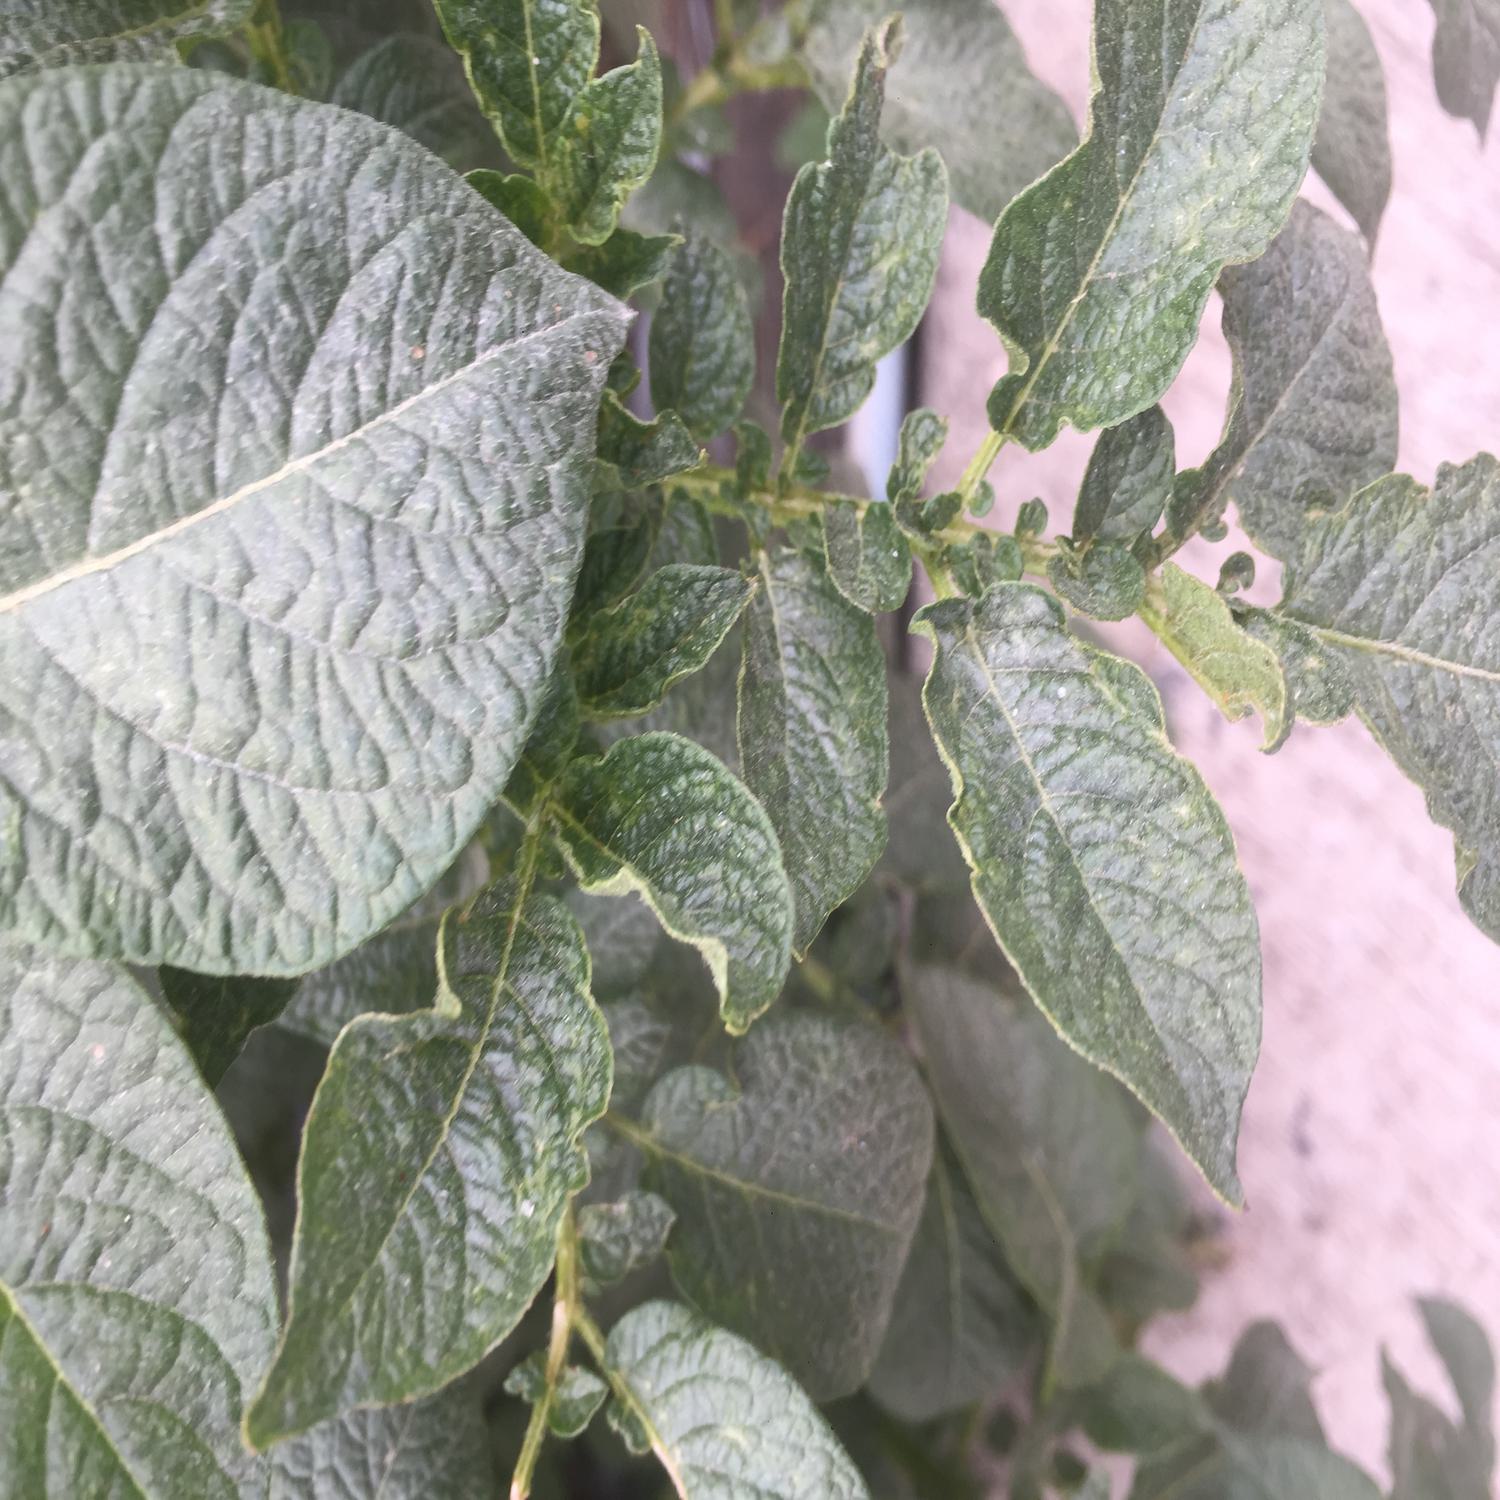
Etiqueta: Virus